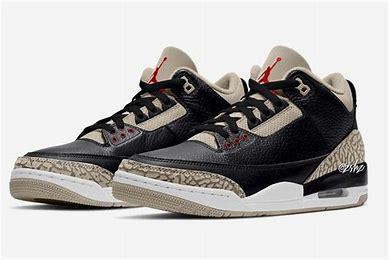
Brand: Nike
Model: Air 3